Effects of climate change on agriculture

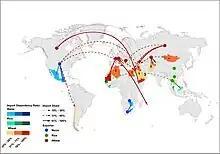
Certain countries around the world are particularly dependent on imports from specific exporters, leaving them the most vulnerable to crop failures in those countries.

As well as affecting potatoes directly, climate change will also affect the distributions and populations of many potato diseases and pests. For instance, late blight is predicted to become a greater threat in some areas (e.g. in Finland) and become a lesser threat in others (e.g. in the United Kingdom Altogether, one 2003 estimate suggests that future (2040–2069) worldwide potato yield would be 18–32% lower than it was at the time, driven by declines in hotter areas like Sub-Saharan Africa, unless farmers and potato cultivars can adapt to the new environment.